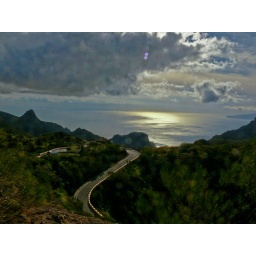
Pass road in the teno mountain range near Masca.